Luminous Arc 3

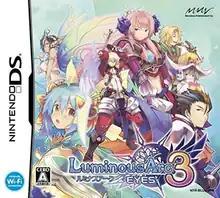

is a role-playing video game developed by imageepoch and published by Marvelous Entertainment. In "Luminous Arc 3", witches have ceased to exist, but their legacy lives on through "Magi". There are two people who are associated with witches. One is Sarah, who wants to become the legendary witch and the Holy Witch Sylvia.